Hama-Koshimizu Station

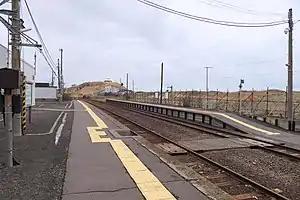
Platforms and tracks

is a railway station on the Senmō Main Line in Koshimizu, Hokkaido, Japan, operated by the Hokkaido Railway Company (JR Hokkaido).